Semyon Nadson

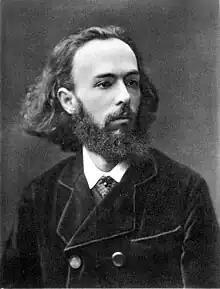
Semyon Nadson in 1855

Semyon Yakovlevich Nadson (14 December 1862 – 19 January 1887) was a Russian poet and essayist. He is noted for being the first Jewish poet to achieve national fame in the Russian Empire.